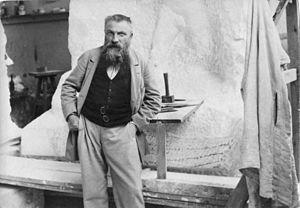
Dornac, ou Paul Marsan, ou Pol Marsan, pseudonymes de Paul François Arnold Cardon, né à Paris le 6 janvier 1858 et mort dans la même ville le 10 janvier 1941, est un photographe français.
Rodin est un film franco-belge réalisé par Jacques Doillon, sorti en 2017.
Auguste Rodin, né à Paris le 12 novembre 1840 et mort à Meudon le 17 novembre 1917, est l'un des plus importants sculpteurs français de la seconde moitié du XIXᵉ siècle, considéré comme un des pères de la sculpture moderne.